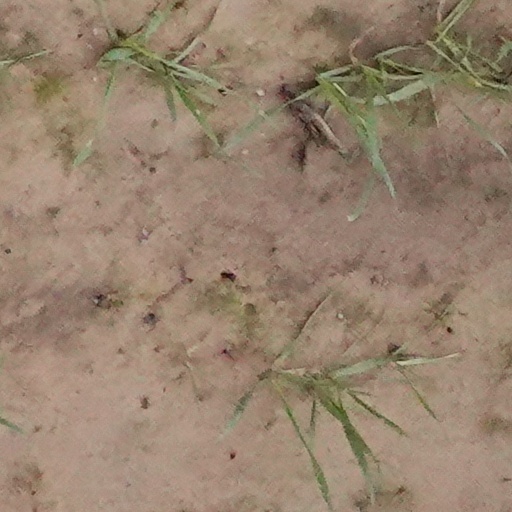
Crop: wheat